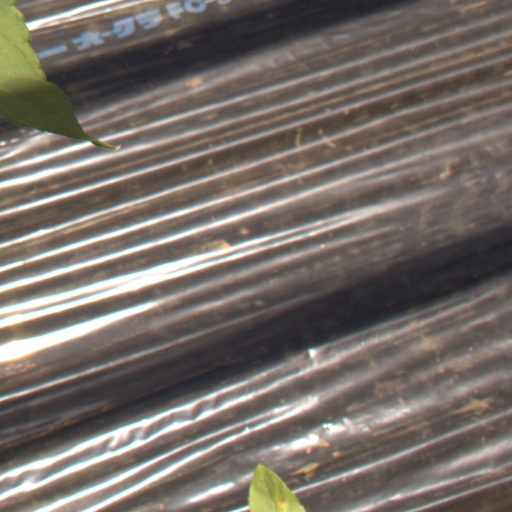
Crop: Jerusalem artichoke